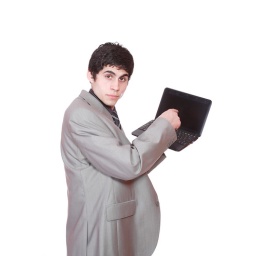
An attractive businessman using his laptop against white background